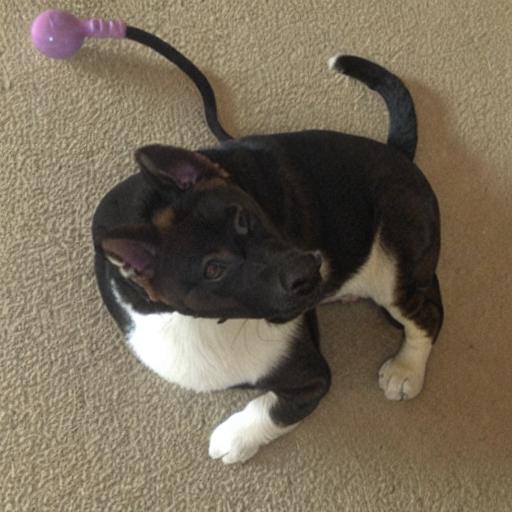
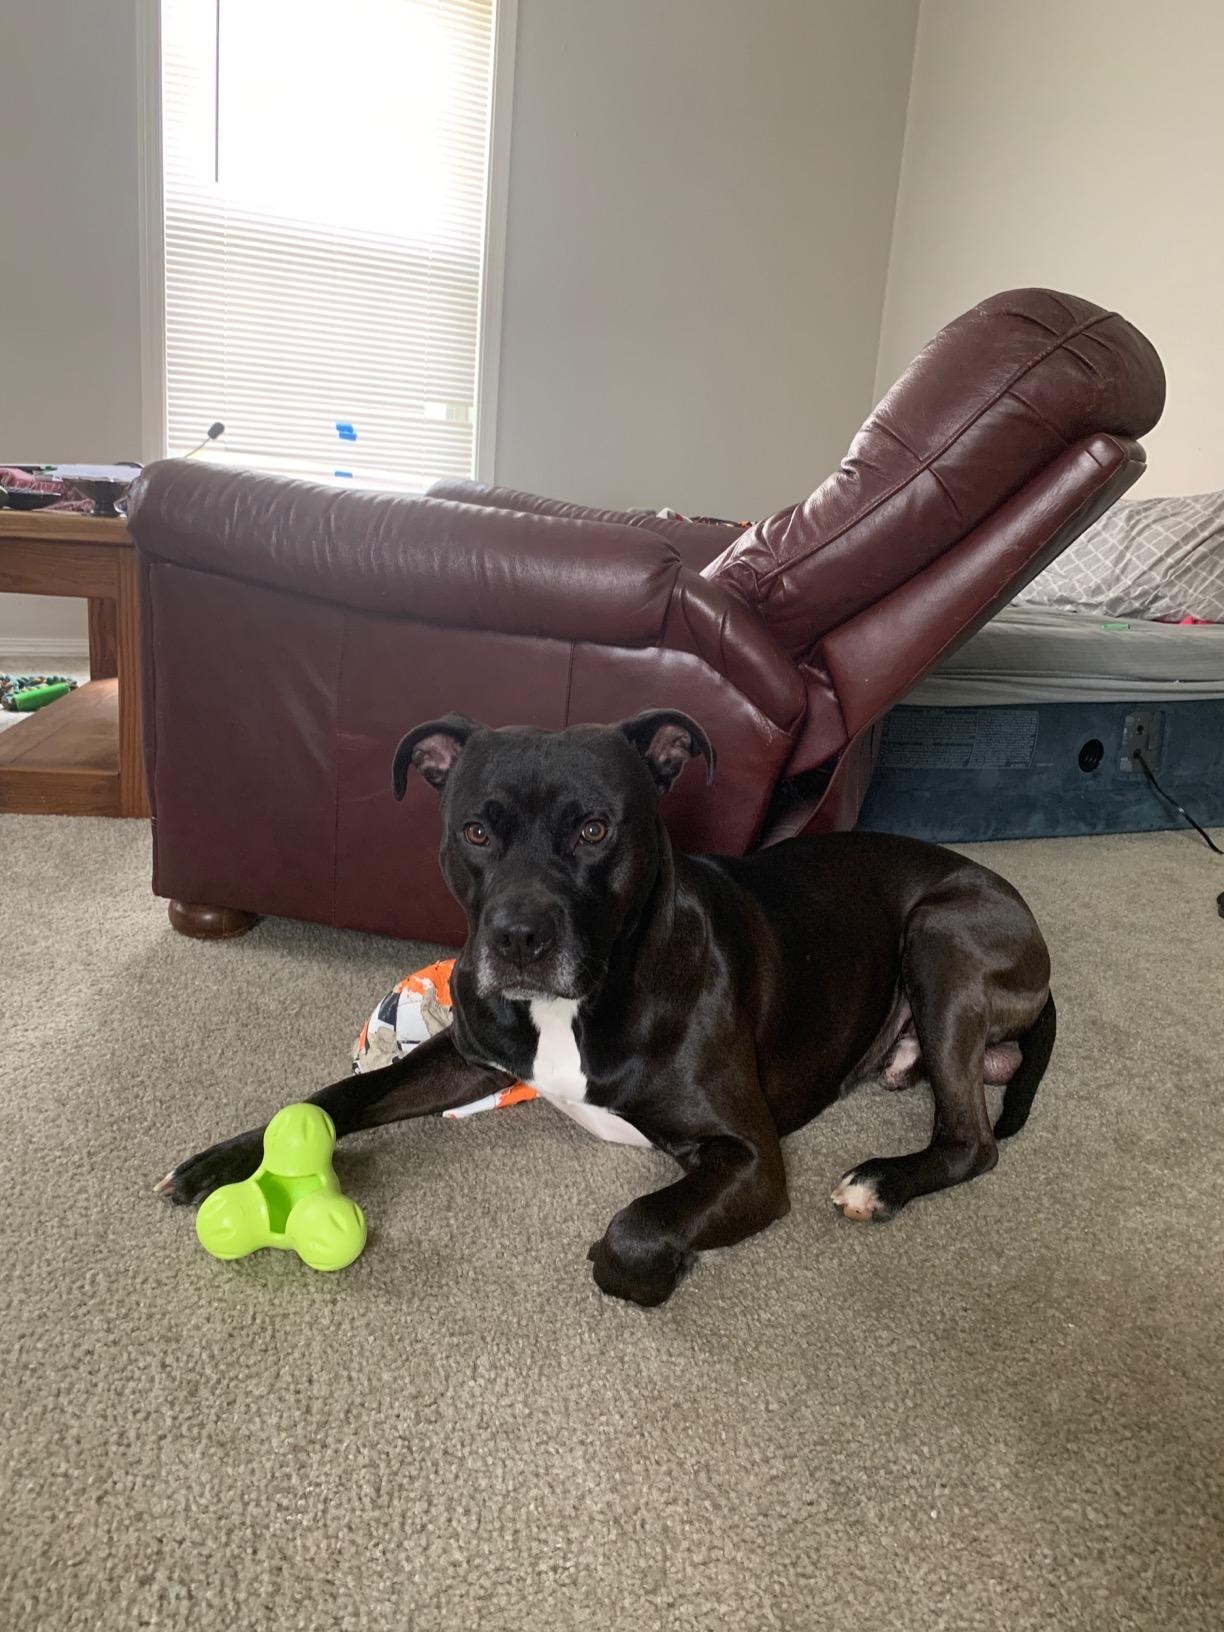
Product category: items_toy
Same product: no